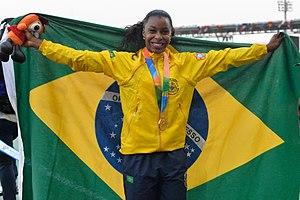
Rosângela Cristina Oliveira Santos est une athlète brésilienne, spécialiste du sprint.